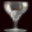
Label: cup